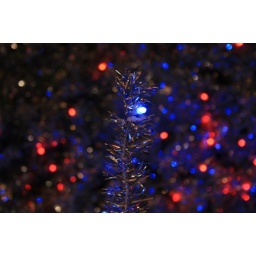
blue in red light - part of big Christmas tree